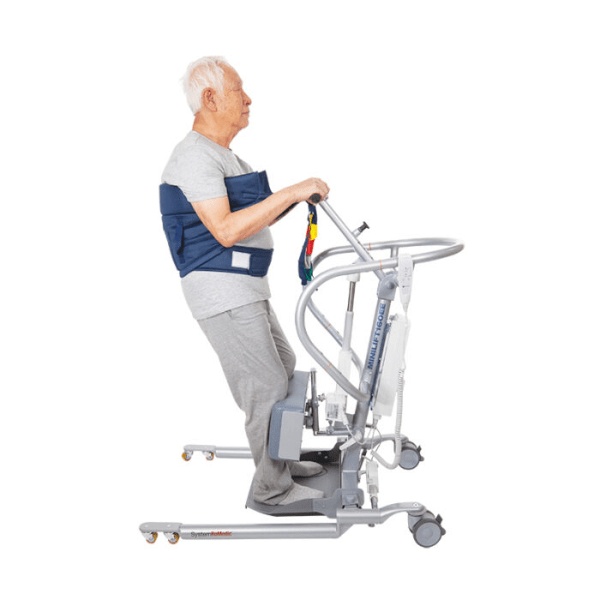
Stand-Aid Sit-to-Stand Slings by Handicare
Brand: Handicare
Stand-Aid Sling - Stand Because You Can You’ve stood up for what you believe in, stood up in the face of adversity, stood firm… and you’re not about to let that change—even in the face of a current physical challenge. The Stand-Aid Sling By Handicare helps you take on that challenge the way you’ve taken on everything else: on your feet. Designed for independent users who still maintain good strength and balance, the Stand-Aid Sling can be used to perform user transfers in a standing position. This sling comes in two parts, the sling and the belt. If you want both, please add both options to the cart. Lowest Price Guarantee Up to 18 Months Warranty 15 Days Return Policy FREE Shipping Features Maintains upright posture for users with good strength and balance Three-loop design to increase lifting options with features center markers that assist caregivers in correctly positioning the sling and guide handles to facilitate correct handling during transfers Color-coded loops for preferred configuration Sturdy padded fabric construction Safe Working Load: 600lbs (272 kg) Sizes XS – XXL GSA-FSS Contract No. V797D – 30041 Specification Literature Handicare Slings Brochure Stand Aid Sling Sizing Guide Stand-Aid Sling User Instructions Stand-Aid Sling Washing Instructions Sling Fabric Selection Chart Warranty Warranty
Category: Business & Industrial > Medical > Medical Equipment > Patient Lifts > Stand-Up Patient Lifts